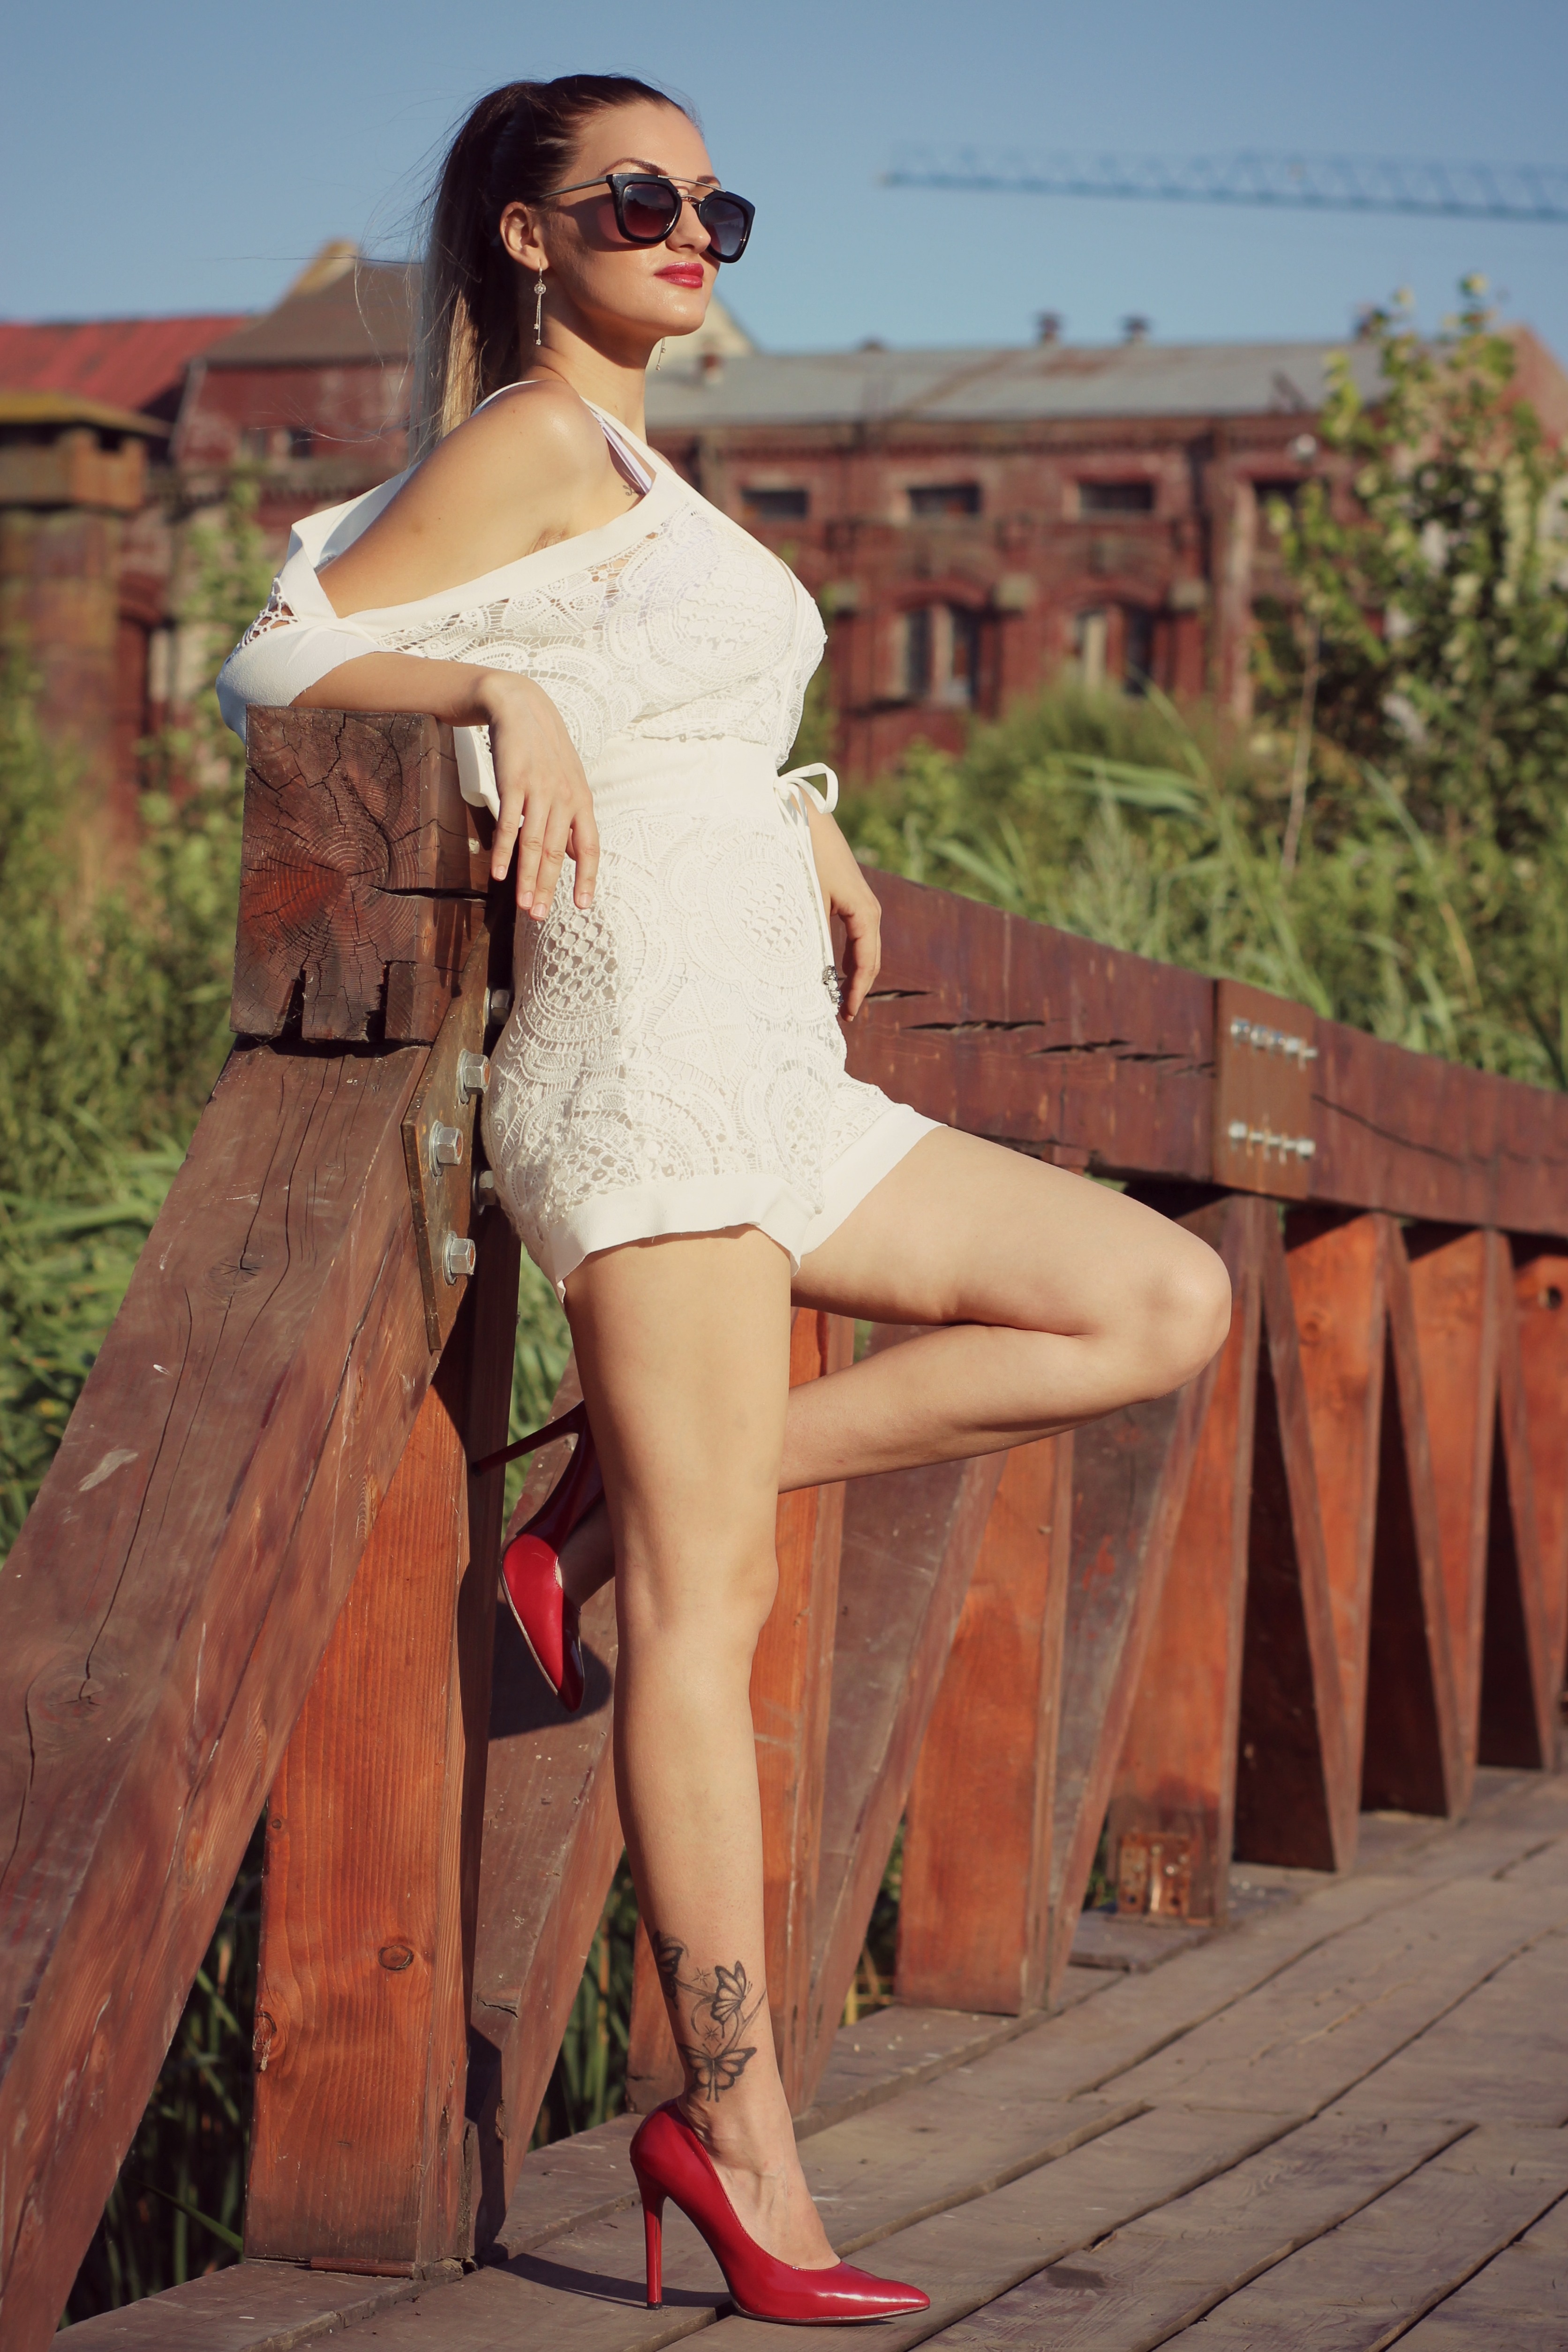
girl, bridge, urban, summer, leg, model, sitting, fashion, clothing, lady, blonde, hairstyle, long hair, human body, dress, sunglasses, thigh, footwear, heels, beauty, sensual, abdomen, photo shoot, high heeled footwear, art model, supermodel